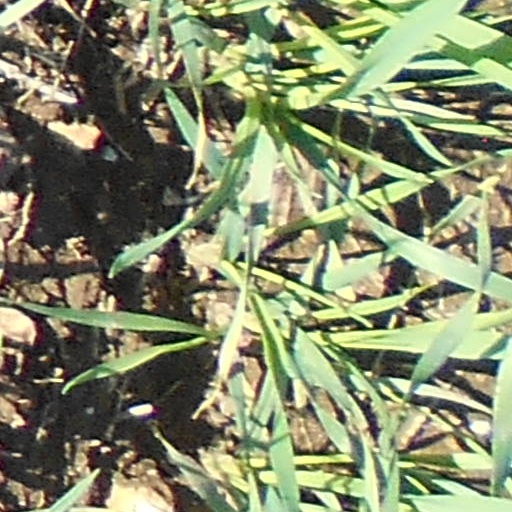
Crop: wheat